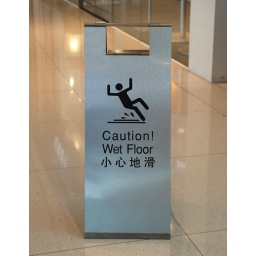
Poor stick figure slipping on the shiny subway floor in Hong Kong.